Tadeusz Mazowiecki

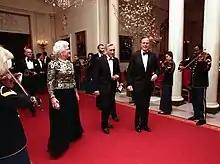
Prime Minister Tadeusz Mazowiecki with US President George H. W. Bush in White House, 1990

On 13 September 1989 during his long investiture speech outlining the extensive political agenda of his nominated cabinet prior to the mandatory confidence vote, Mazowiecki grew weak necessitating a one-hour break in proceedings. However, the government was approved by a vote 402–0, with 13 abstentions. Mazowiecki's government managed to carry out many fundamental reforms in a short period. The political system was thoroughly changed; a full range of civil freedoms as well as a multi-party system were introduced and the country's emblem and name were changed (from the People's Republic of Poland to the Republic of Poland). On 29 December 1989, the fundamental changes in the Polish Constitution were made. By virtue of these changes, the preamble was deleted, the chapters concerning political and economic forms of government were changed, the chapters concerning trade unions were rewritten and a uniform notion of possession was introduced.